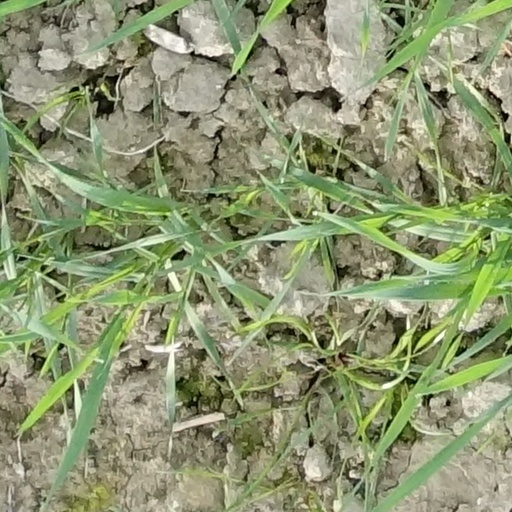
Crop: wheat